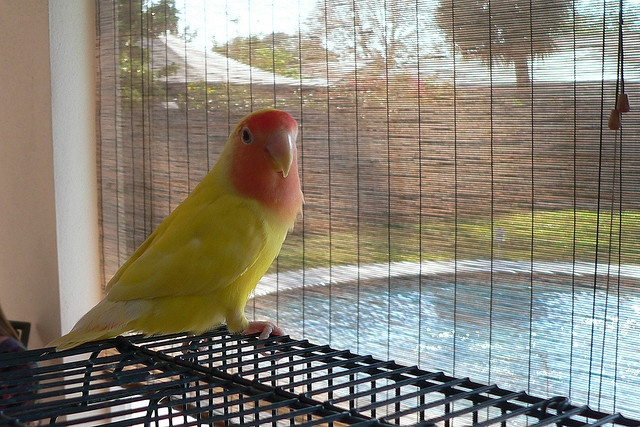
A colorful love bird is sitting on top of a cage.
The bird sits in the cage watching you
A yellow and orange bird perched on top of its cage.
A pretty bird perched on top of its cage.
A yellow and orange bird stands on a cage in front of a wndow.